Royal Park Theatre

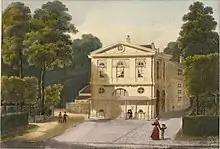
The Royal Park Theatre,

From 1819, the City of Brussels, owner of these two Royal Theatres, granted a concession to one director after another. The company and repertoire were identical yet distinct, with the Park Theatre specialising in vaudeville and boulevard theatre. From 1850 to 1854, the Park Theatre hosted Dutch productions, then specialised in operetta and opéra-comique, and finally (from 1869) in comedies. During the First World War, both theatres were requisitioned and the Park Theatre became a playhouse for the German garrison. Returning as a francophone theatre in 1919, it put on classic pieces featuring Belgian actors.